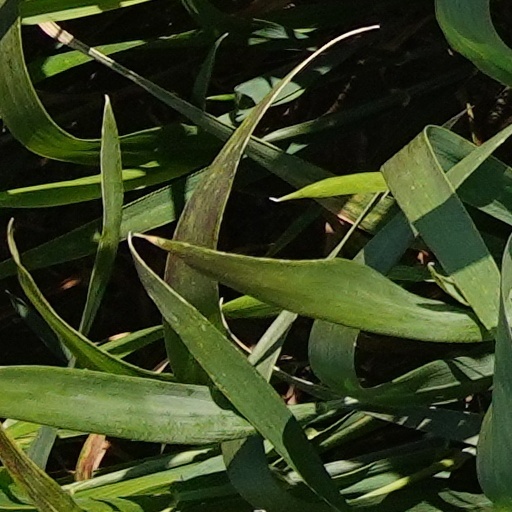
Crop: wheat